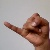
The image shows a hand gesture representing the letter 'J' in Indian Sign Language.